Scholarship of Romanticism

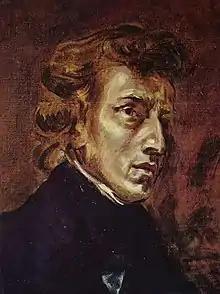
Frédéric Chopin in 1838 by Eugène Delacroix

It was only toward the end of the 19th century that the newly emergent discipline of "Musikwissenschaft" (musicology)—itself a product of the historicizing proclivity of the age—attempted a more scientific periodization of music history, and a distinction between Viennese Classical and Romantic periods was proposed. The key figure in this trend was Guido Adler, who viewed Beethoven and Franz Schubert as transitional but essentially Classical composers, with Romanticism achieving full maturity only in the post-Beethoven generation of Frédéric Chopin, Felix Mendelssohn, Robert Schumann, Hector Berlioz and Franz Liszt. From Adler's viewpoint, found in books like "Der Stil in der Musik" (1911), composers of the New German School and various late-19th-century nationalist composers were not Romantics but "moderns" or "realists" (by analogy with the fields of painting and literature), and this schema remained prevalent through the first decades of the 20th century.